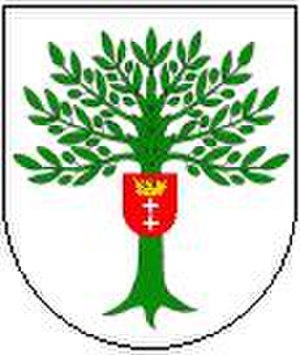
Oliwa
Oliwa er en tidligere by, nu en bydel i Gdańsk, der ligger 8 km NNV for Gdańsk, 30 m over havet ved foden af det 101 m høje Wzgórze Pachołek.